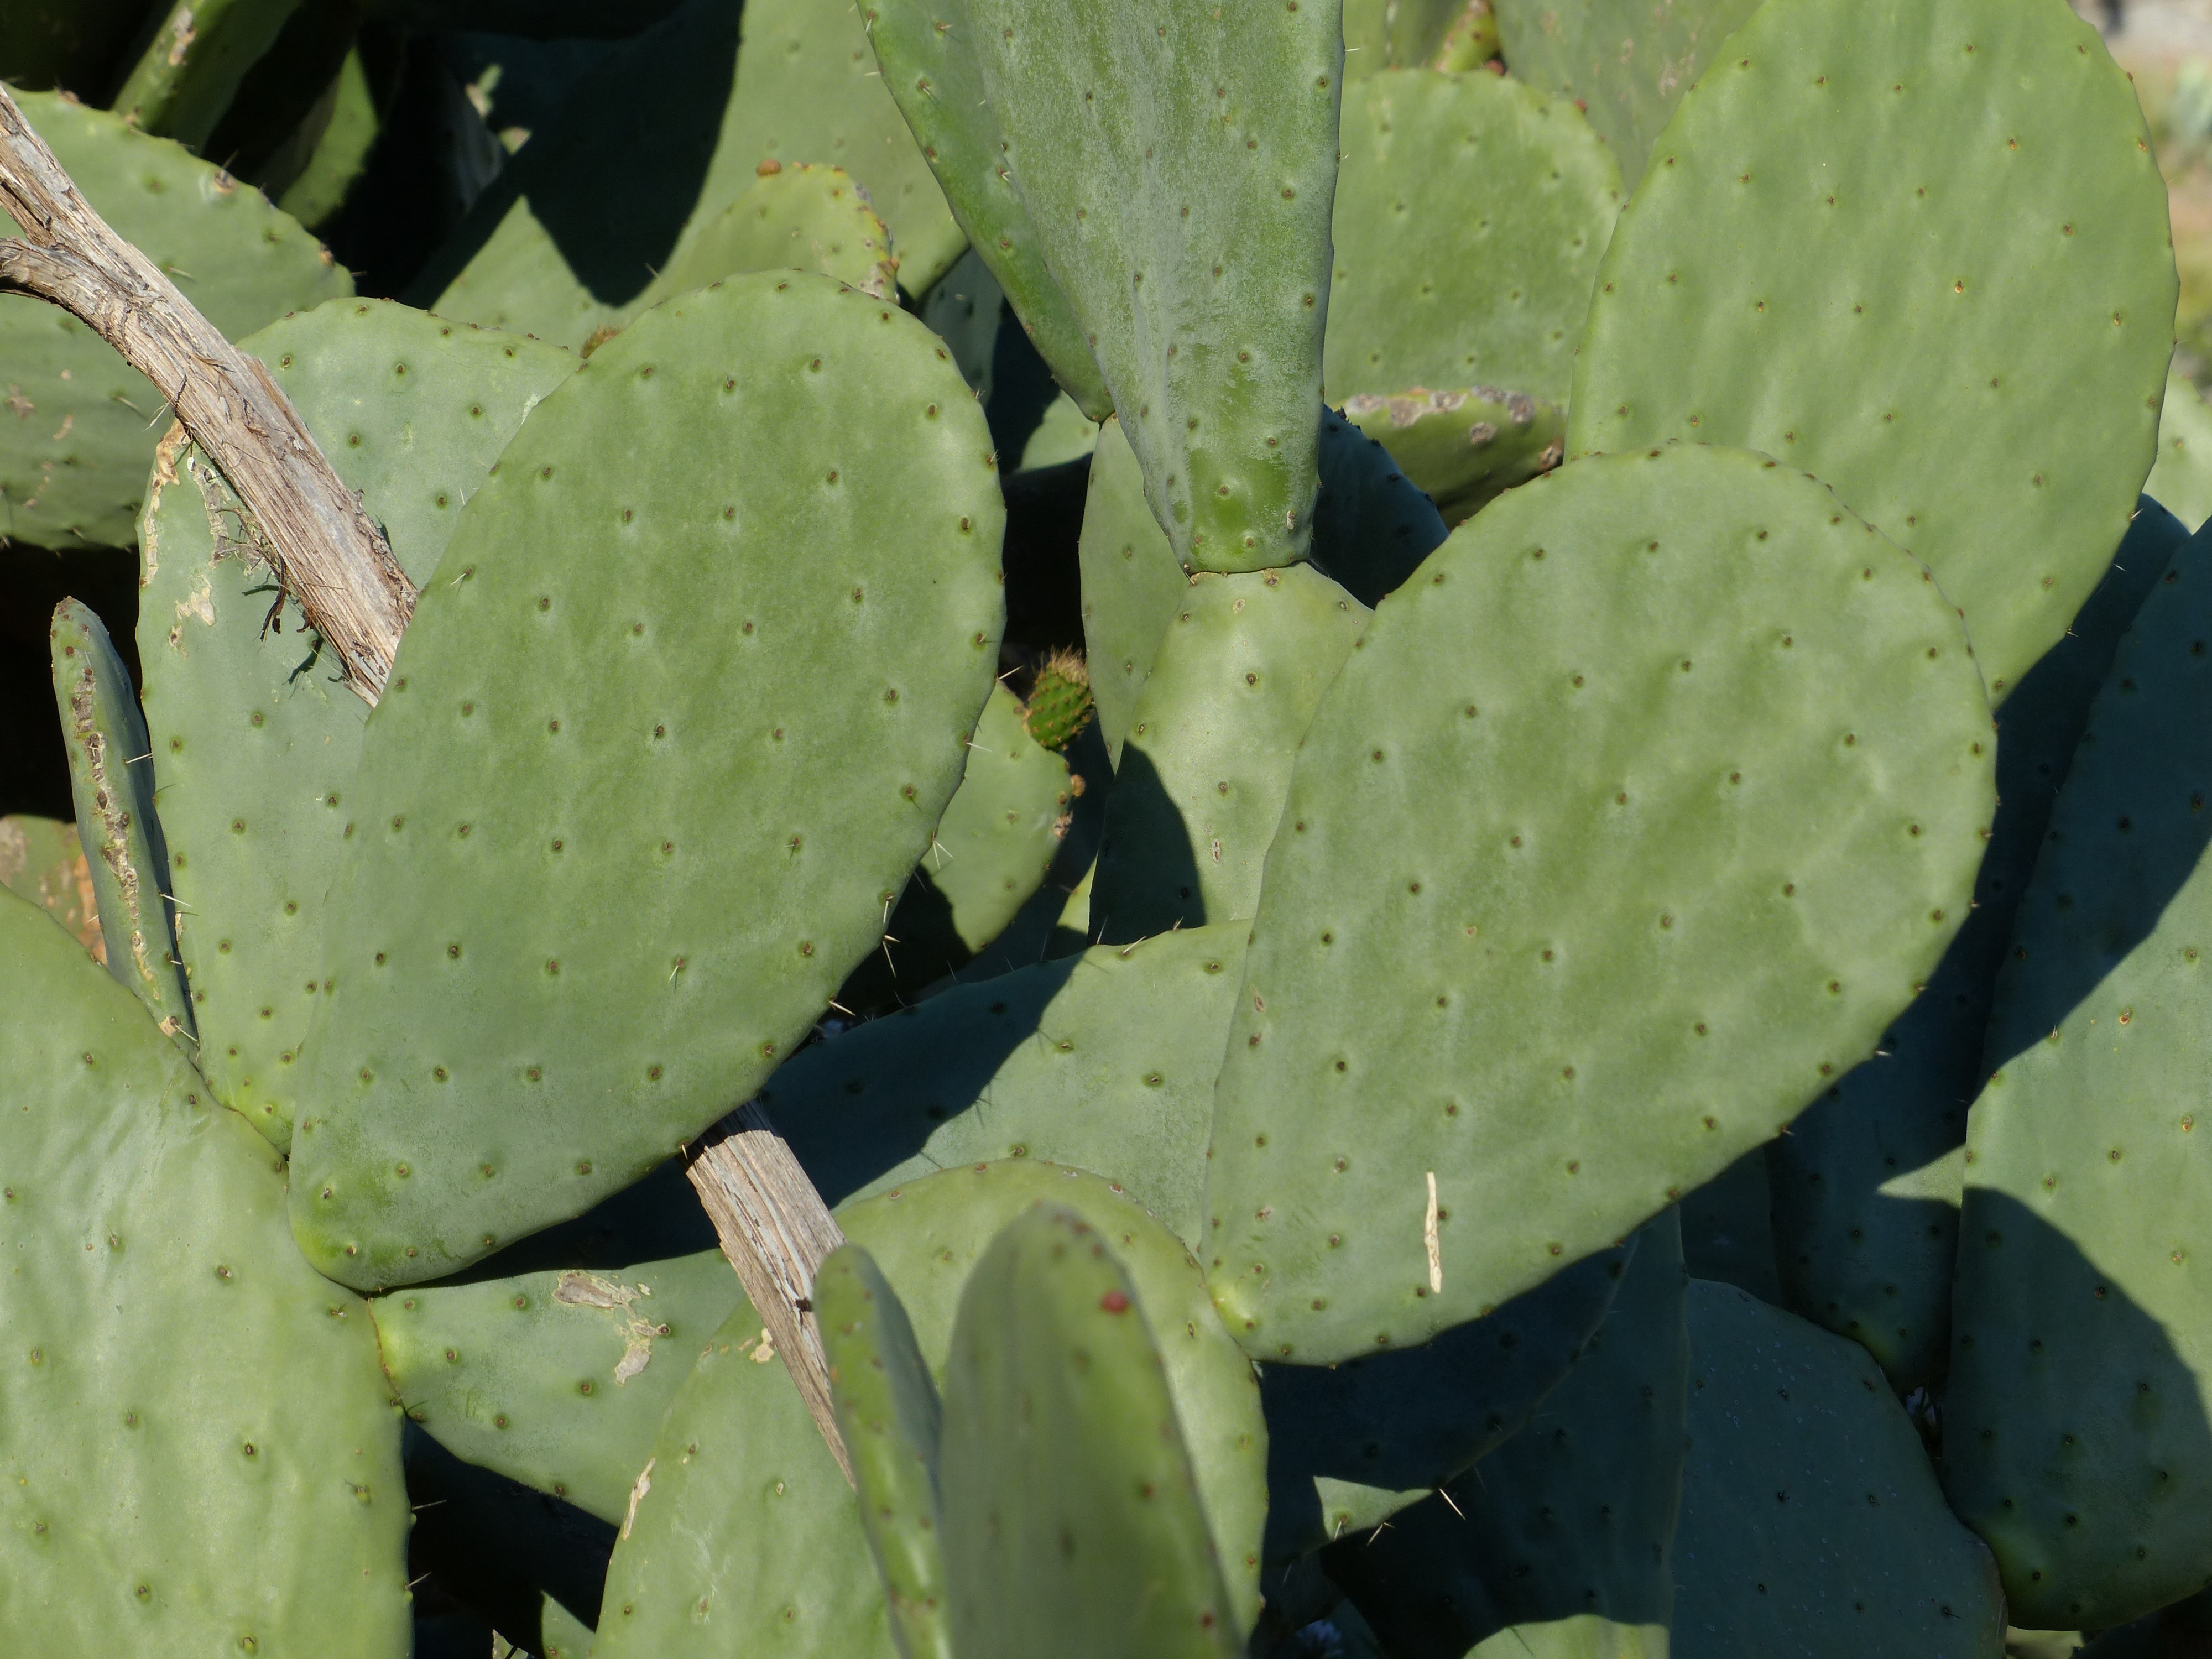
prickly, cactus, plant, fruit, leaf, flower, food, green, produce, botany, flora, cactaceae, flowering plant, opuntia, prickly pear, cactus greenhouse, plant stem, land plant, thorns spines and prickles, hedgehog cactus, nopal, barbary fig, eastern prickly pear, ear cactus, ears leaves